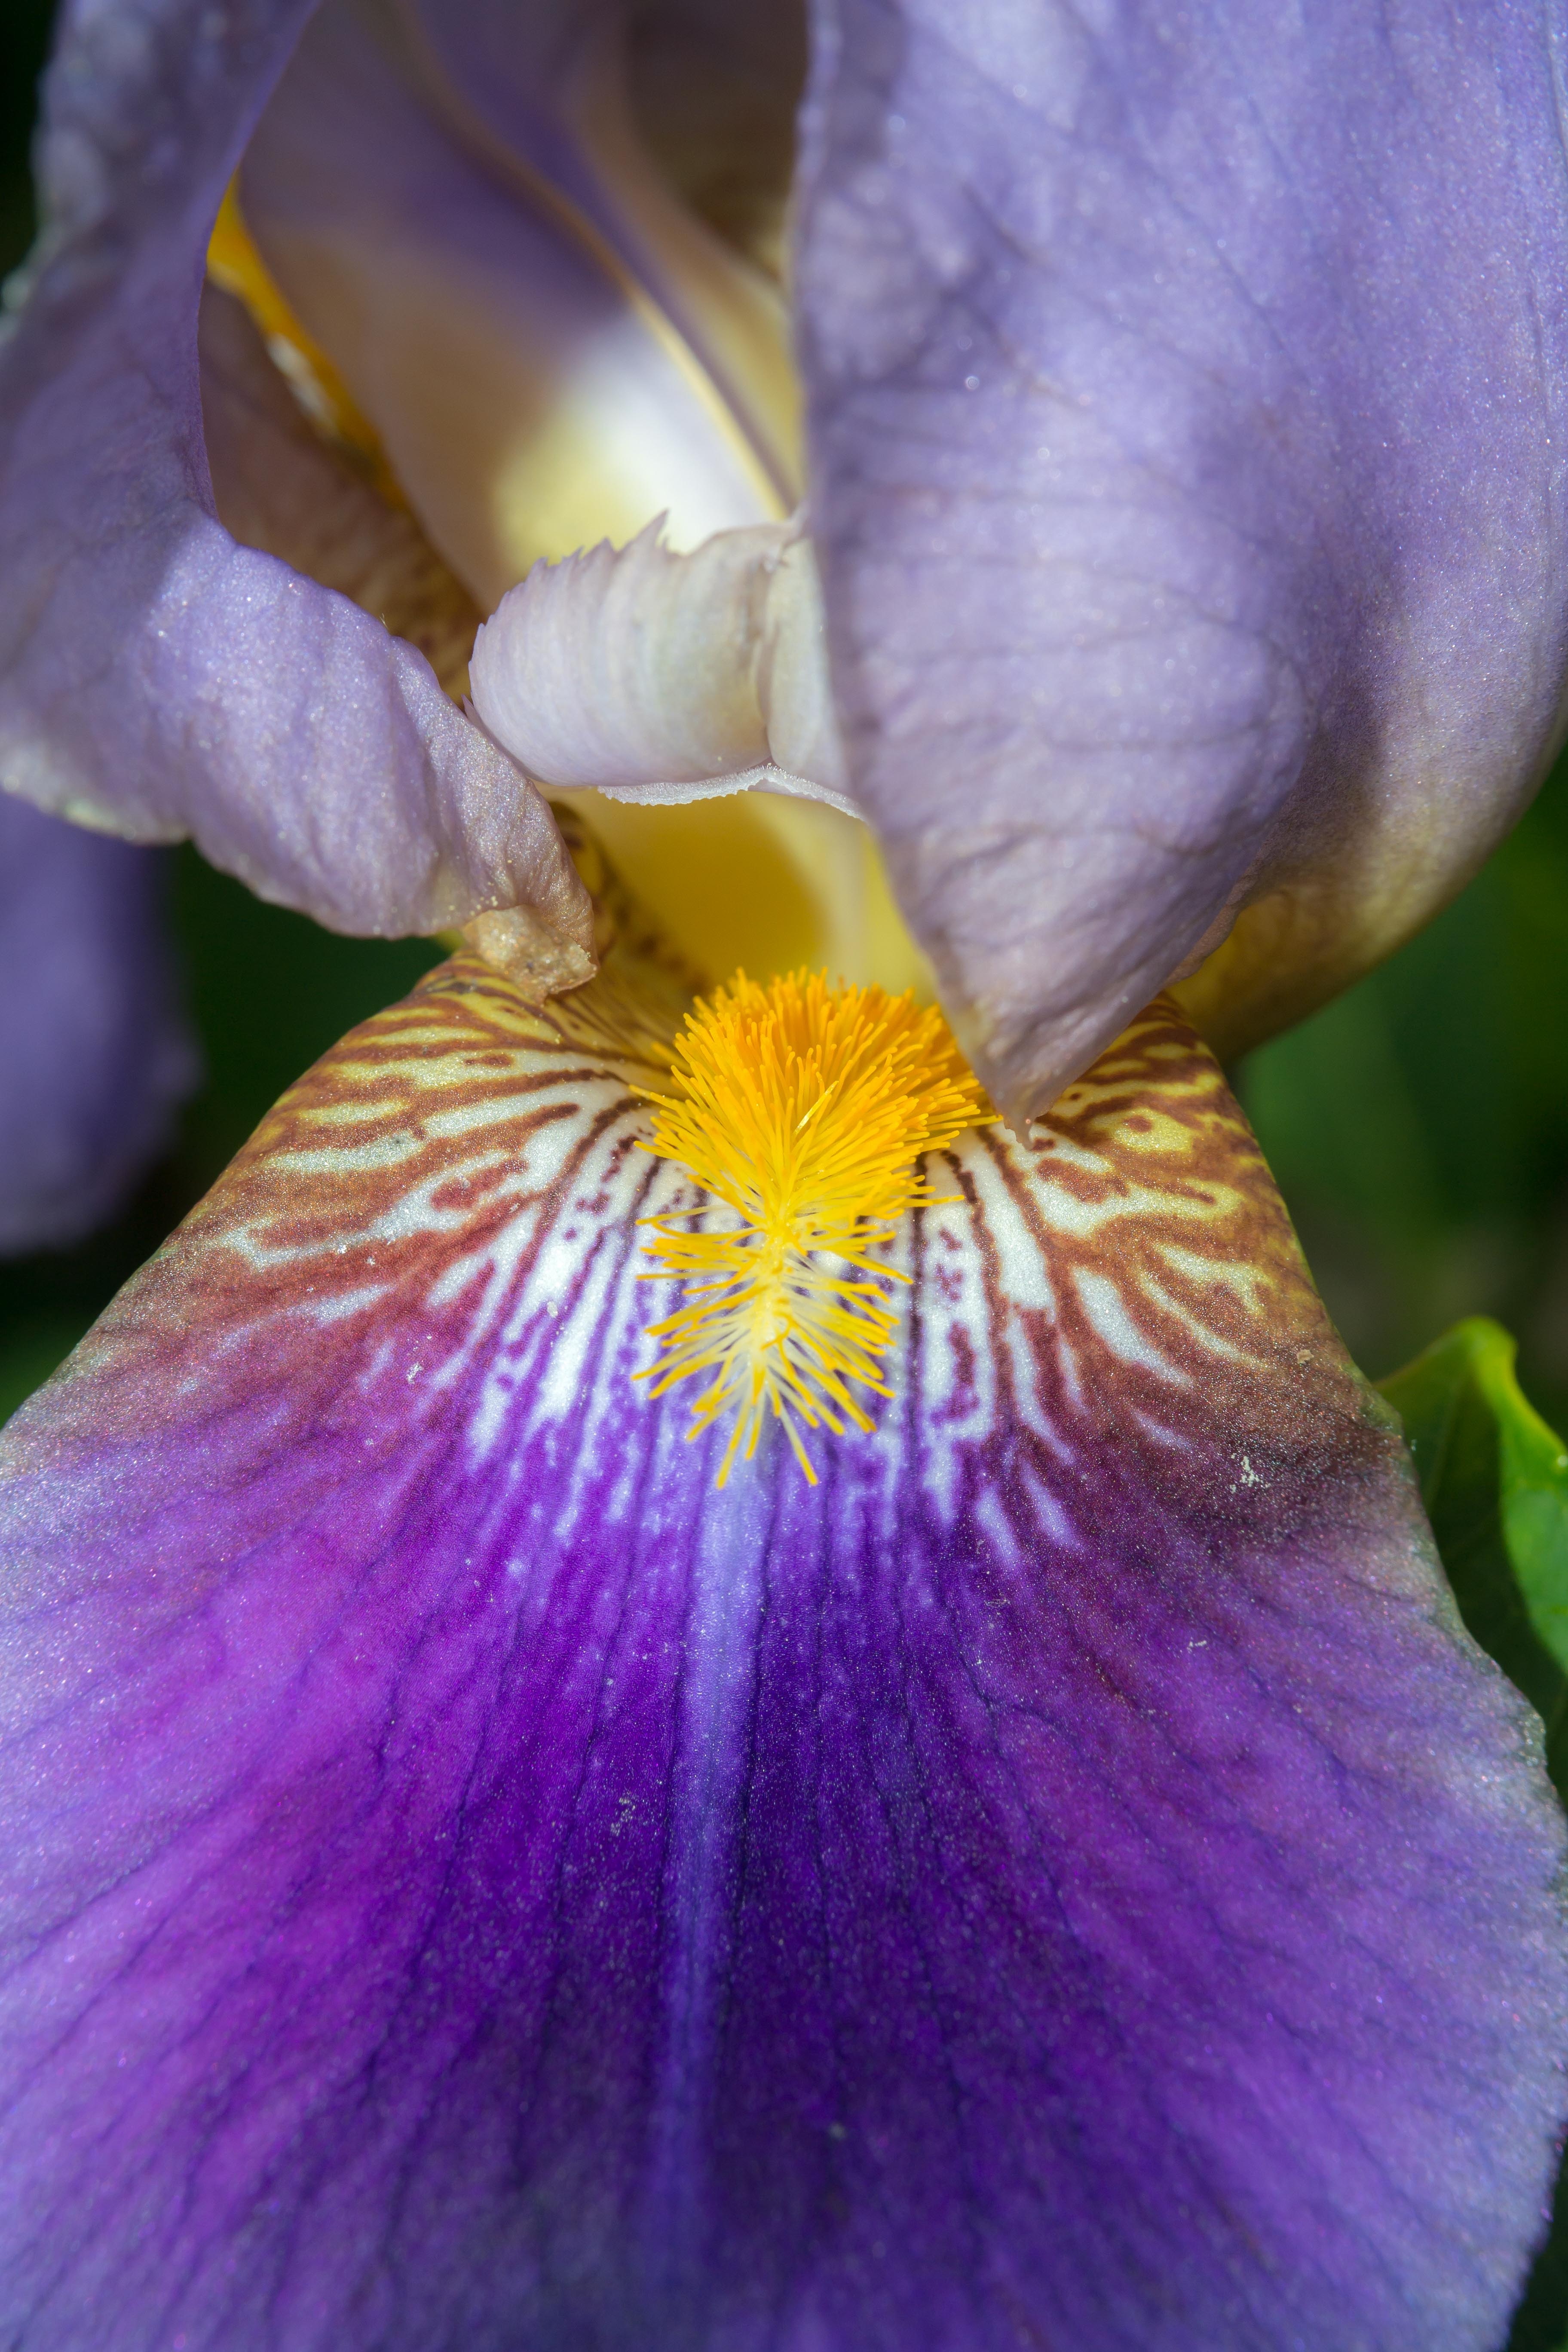
blossom, structure, plant, grain, flower, purple, petal, bloom, spring, stamp, macro, colorful, yellow, garden, flora, wildflower, close up, human body, iris, eye, violet, pistil, organ, lily, viola, macro photography, flowering plant, plant stem, land plant, violet family, iris family